Miguel Ángel Hernández

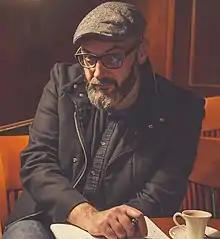
Miguel Ángel Hernández

Miguel Ángel Hernández (born Murcia, 1977) is a Spanish writer. He is professor of art history at the University of Murcia, and has published several books on art and visual culture. He is best known for his fictional works, among them the novels "Intento de escapada" (2013), which won the Premio Ciudad Alcalá de Narrativa and was translated in five languages, and "El instante de peligro" (2015), which was a finalist for the Premio Herralde de Novela. His novel is "El dolor de los demás" (2018), selected among the books of the year by "El País" and "The New York Times en Español".